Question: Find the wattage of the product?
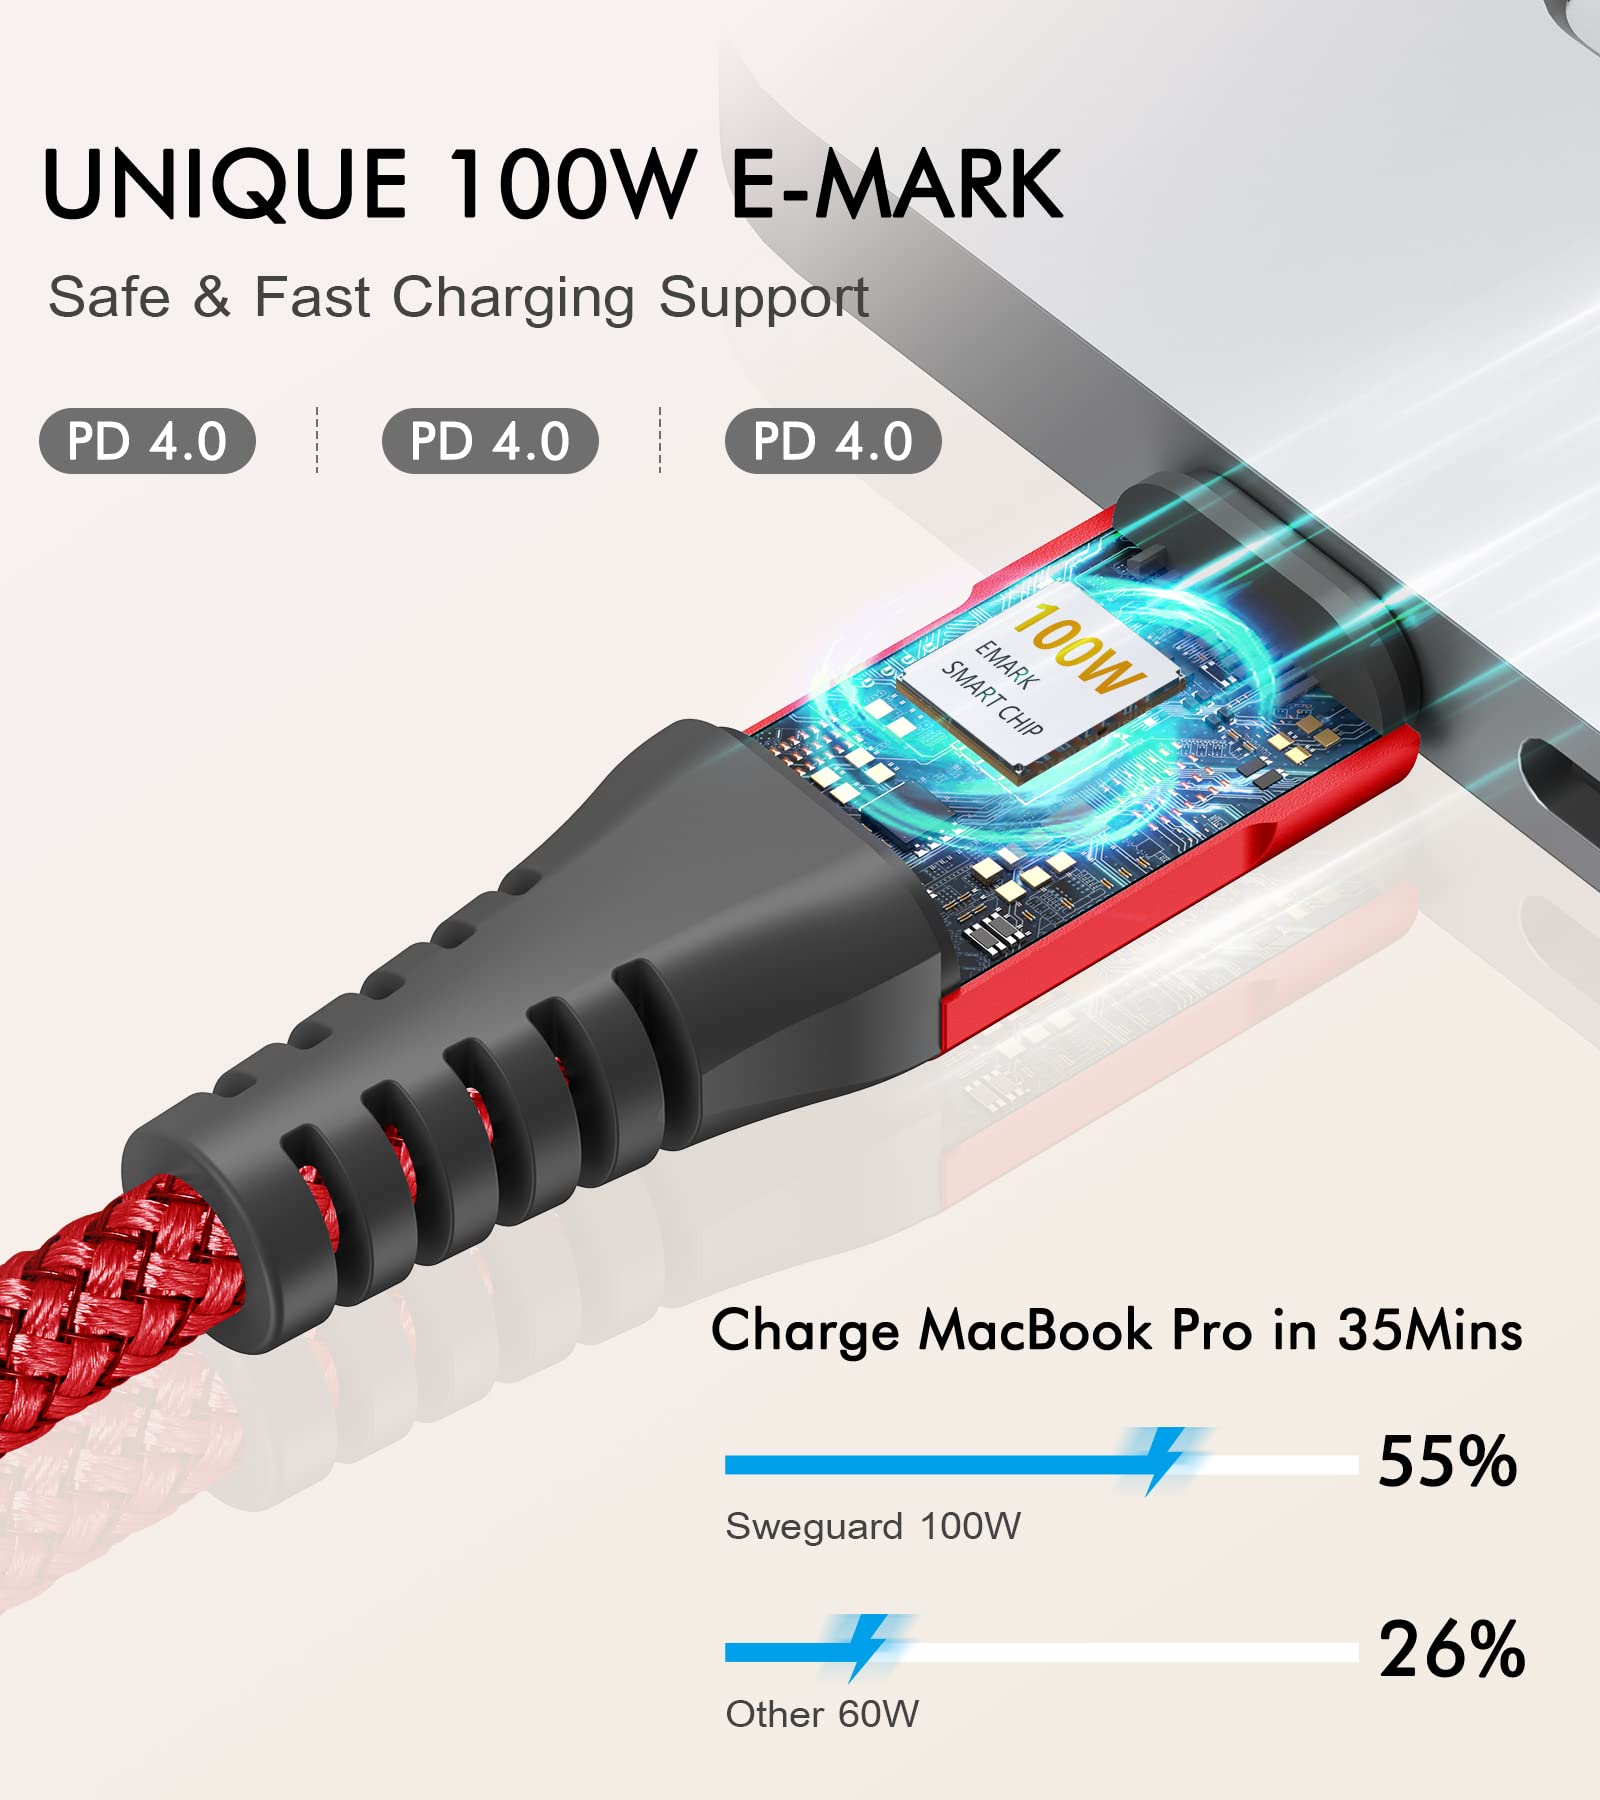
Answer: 100.0 watt